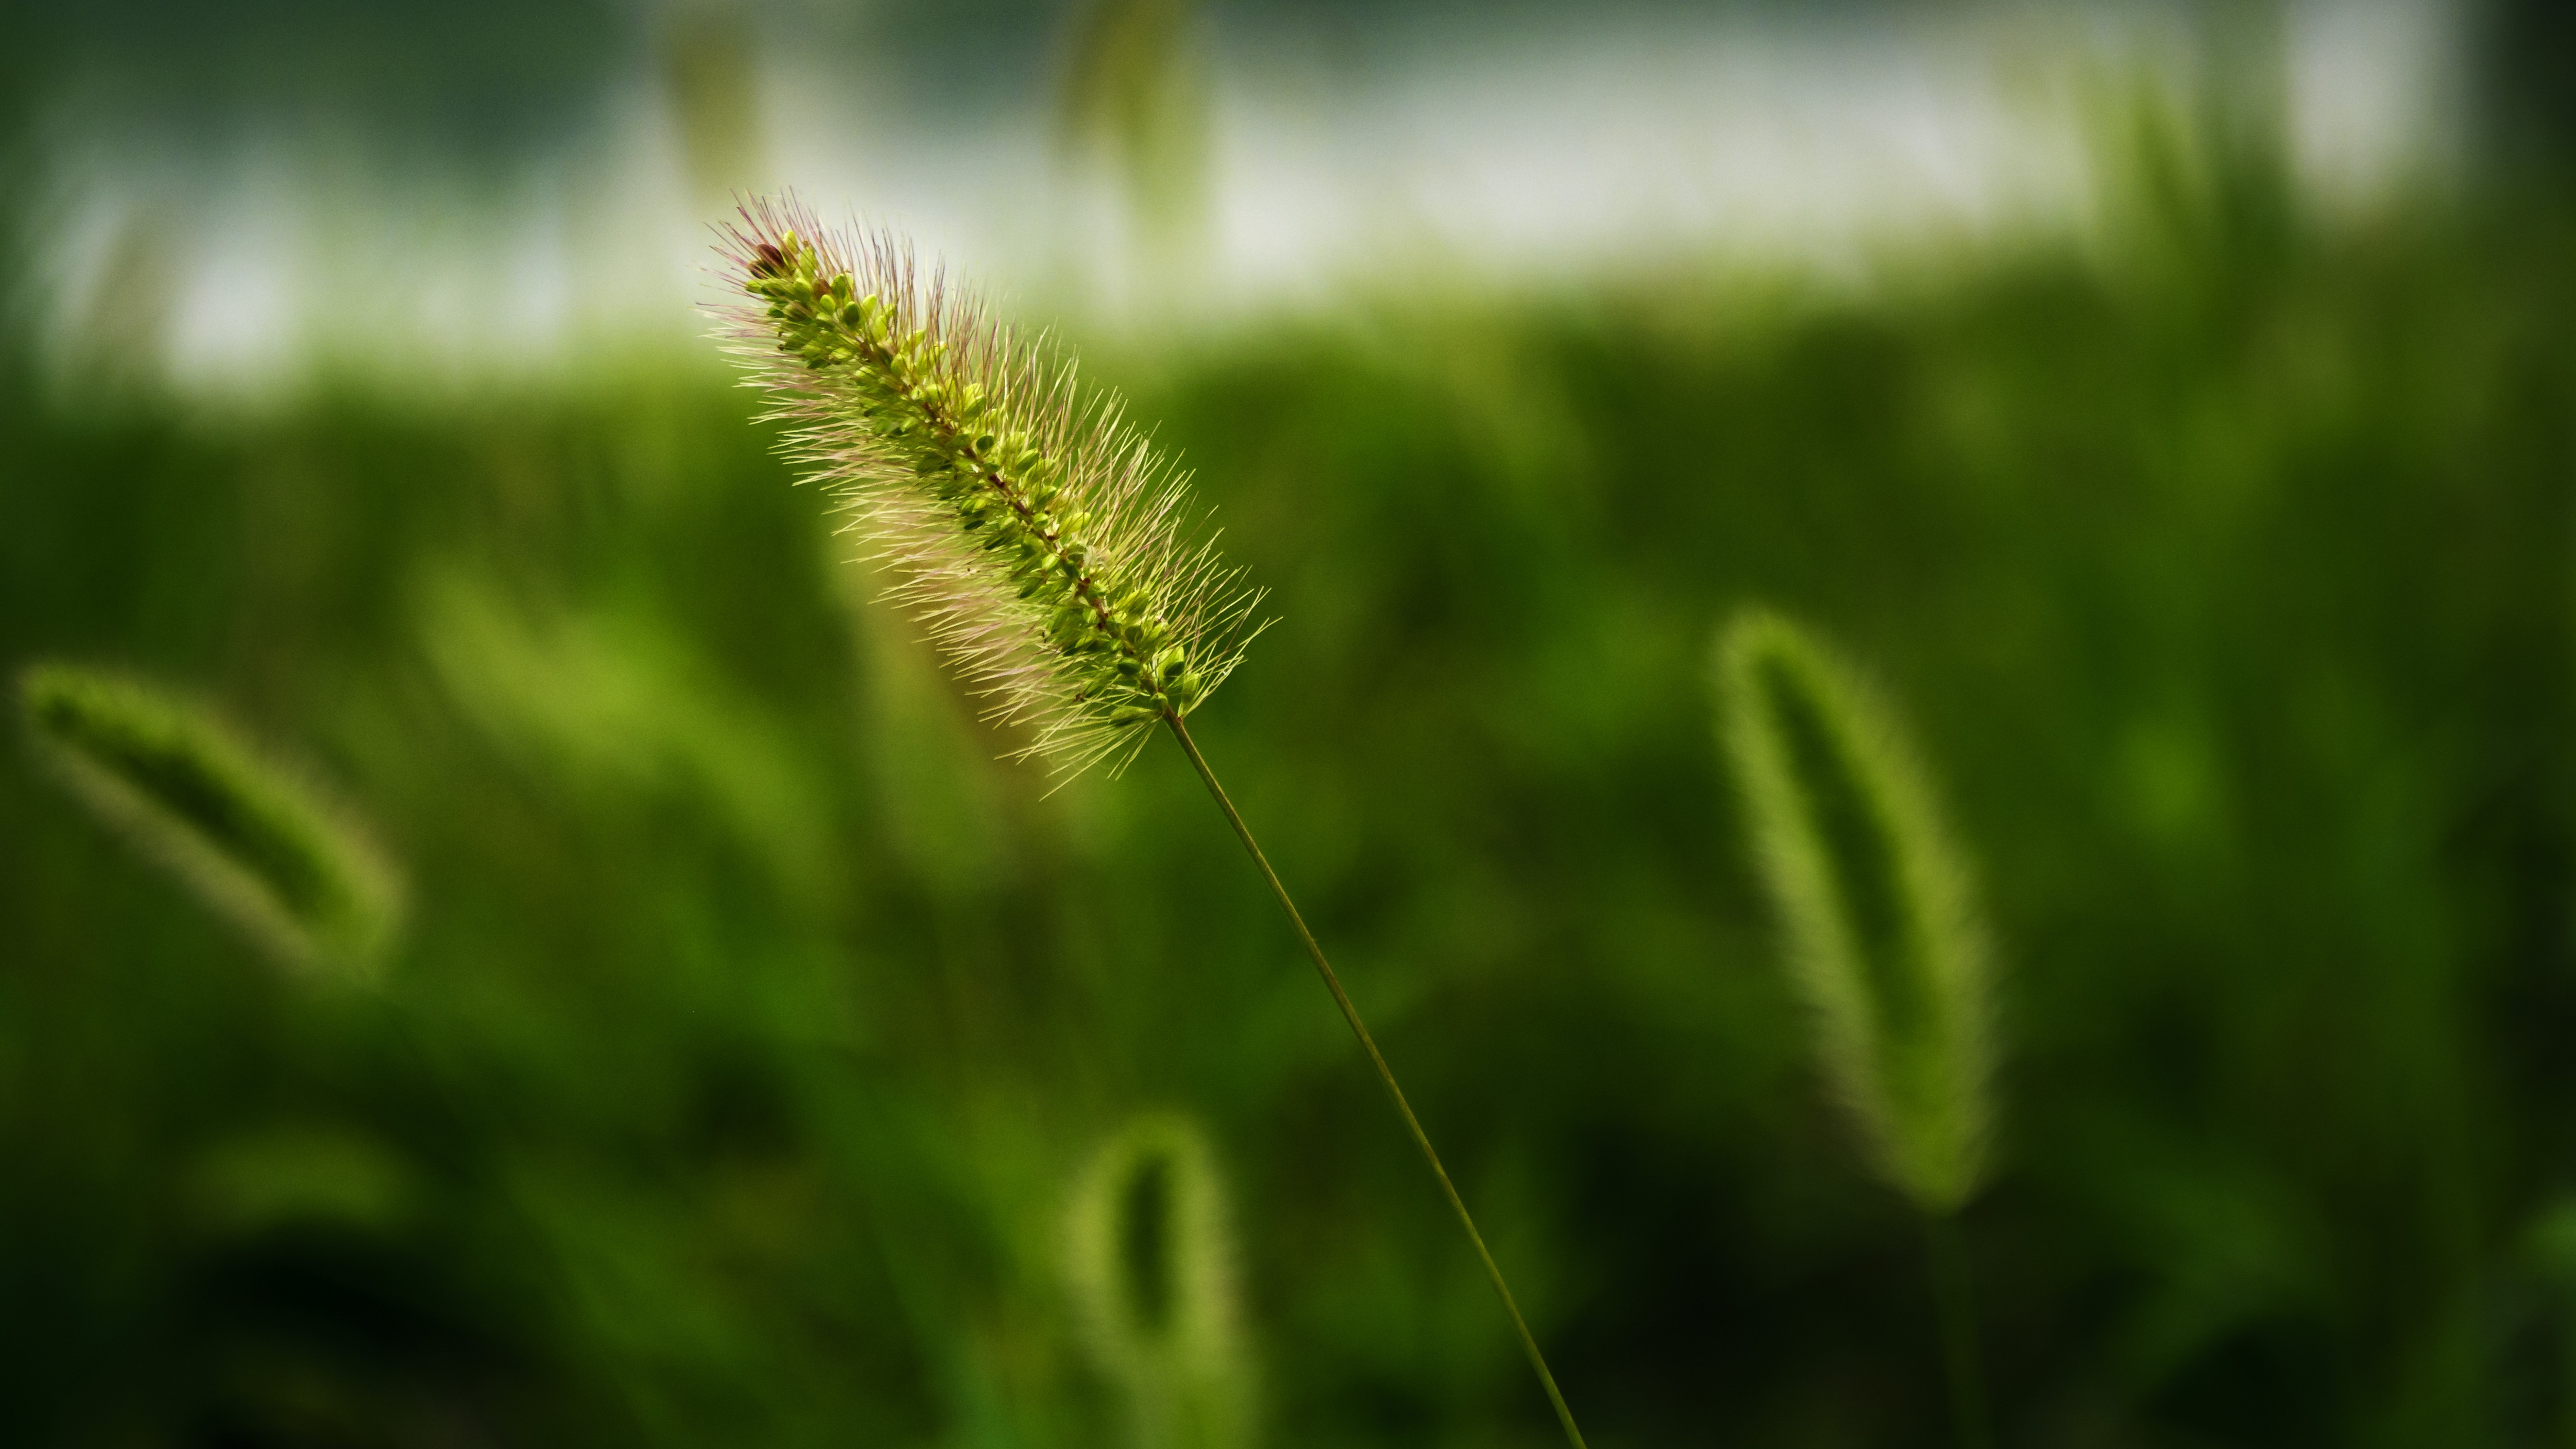
nature, grass, dew, plant, field, lawn, photography, meadow, prairie, sunlight, leaf, flower, green, botany, flora, close up, roadside, grassland, crush, moisture, macro photography, flowering plant, setaria viridis, grass family, plant stem, land plant, ferns and horsetails